Wetten, dass..?

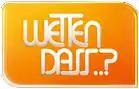

(German for ""Wanna bet that..?"") is a German-language Saturday entertainment television show. It is the largest and most successful television show in Europe. Its format was the basis for the British show "You Bet!" and the American show "Wanna Bet?"